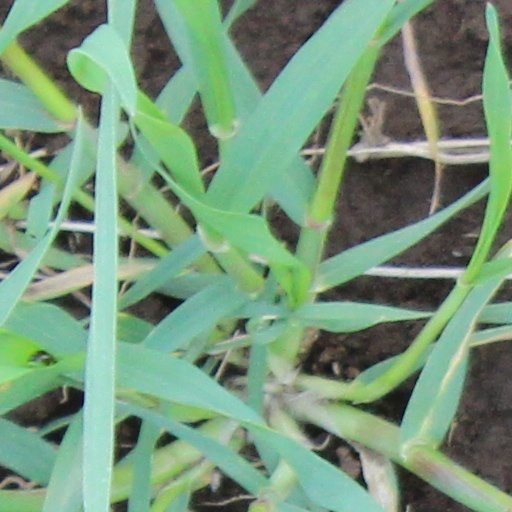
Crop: wheat